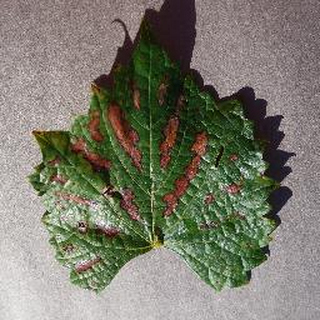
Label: grape_esca_black_measles